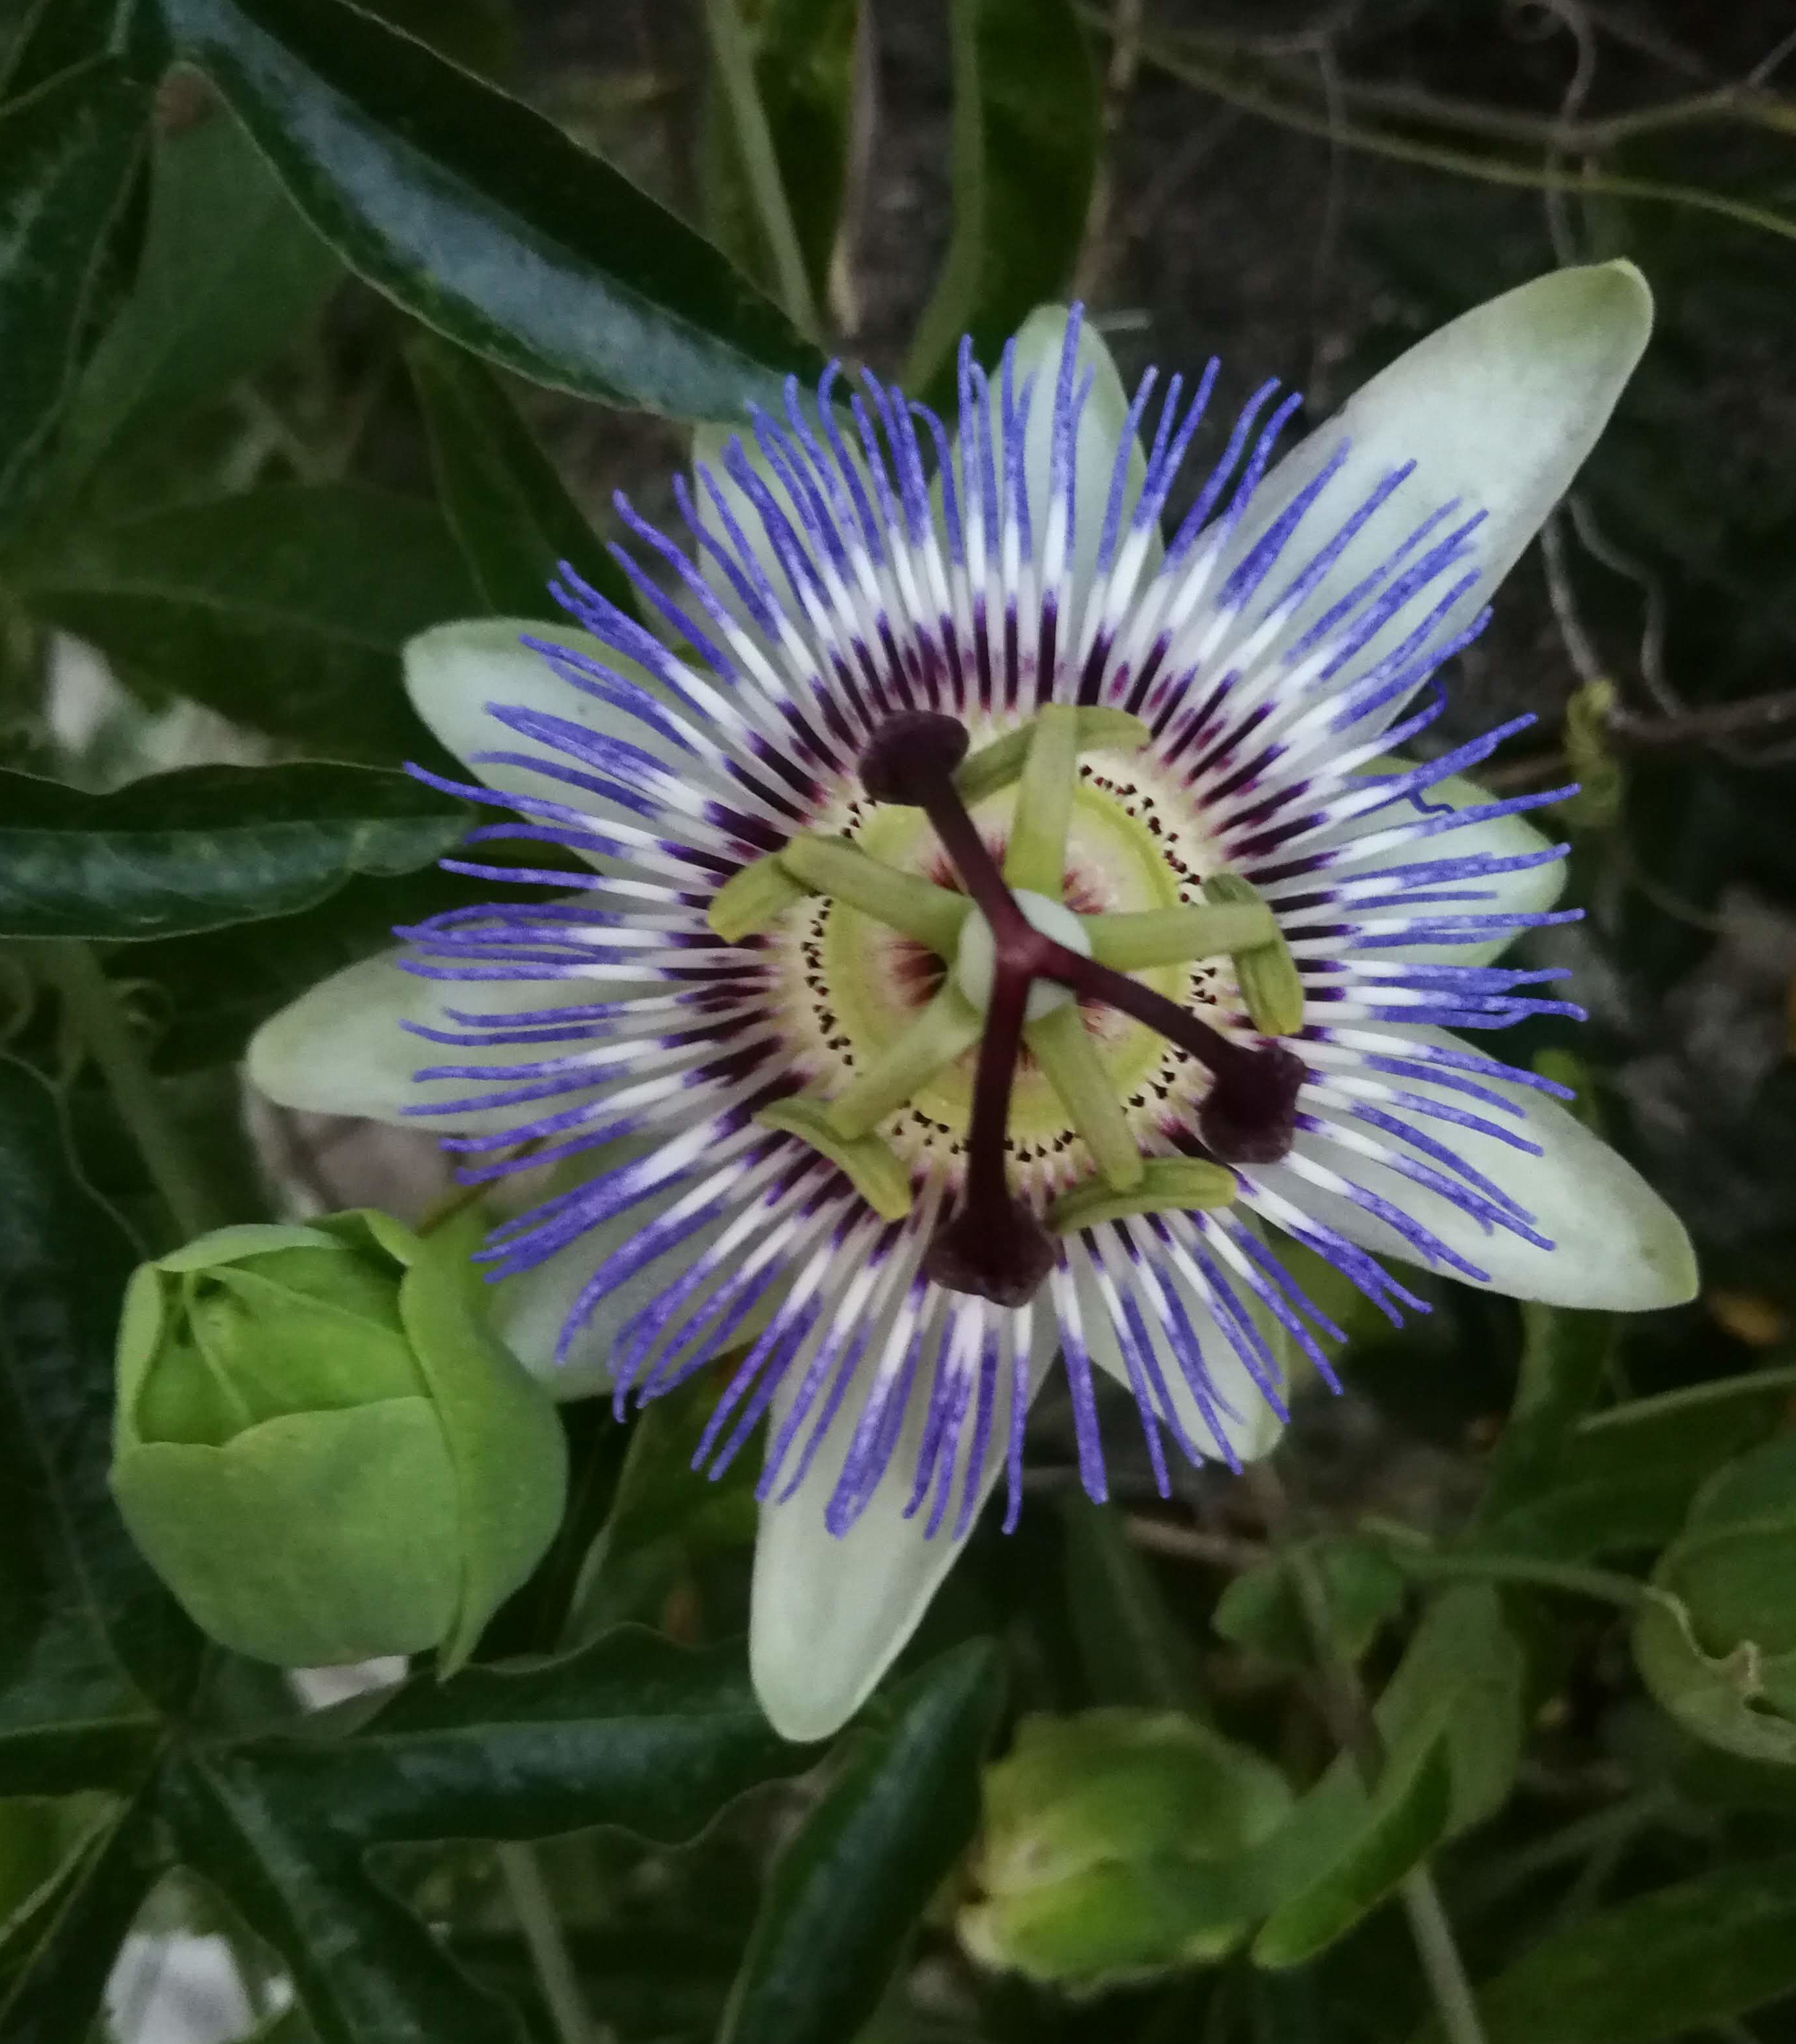
flowers, passiflora, flower, passion flower, flowering plant, purple passionflower, plant, passion flower family, giant granadilla, wildflower, fruit, petal, Sweet granadilla, gentian family, caper family